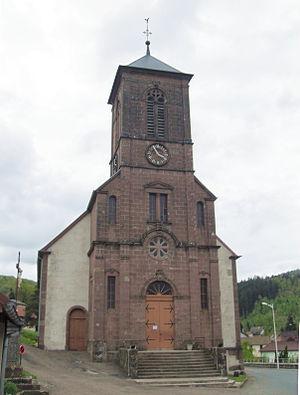
L'église de l'Assomption-de-la-Vierge à Haut-du-Them-Château-Lambert